Le Classique

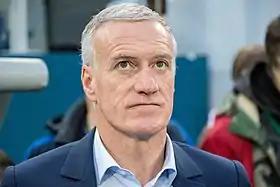
Didier Deschamps was the captain of the great early 1990s Marseille side.

Le Classique, the term used to describe matches between Paris Saint-Germain and Olympique de Marseille, is inspired by El Clásico, played between Real Madrid and Barcelona. The Spanish press borrowed the term Clásico from South America, where most countries use it to refer to the continent's biggest rivalries, such as the Superclásico between Boca Juniors and River Plate, and the Uruguayan Clásico between Nacional and Peñarol. The fixture is also known as "Le Classico", "Le Clasico", "Le Derby de France", "PSG/OM" or "OM/PSG".